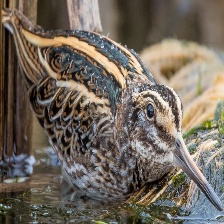
Species: JACK SNIPE
Scientific name: LYMNOCRYPTES MINIMUS